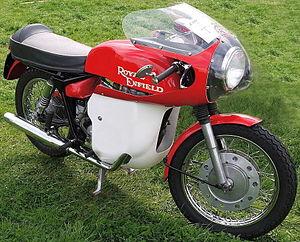
Royal Enfield est l’une des plus anciennes marques de motos. D'abord britannique, elle est aujourd'hui détenue par la compagnie indienne Eicher Motors, fabricant de bus, tracteurs et véhicules utilitaires.